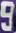
Number: 9